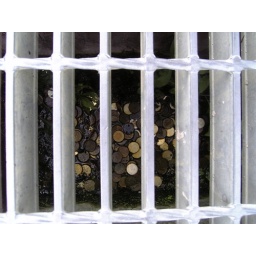
Slot machine tokens in a drain near my house